Saverio Manetti

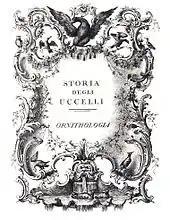
Title page of volume 4 "Storia degli Ucelli"

Manetti also took interest in agriculture and wrote a book on the varieties of wheat. He also wrote on wine and viniculture, "Oenologia toscana" (1773) under the pen-name of Giovanni Cosimo Villifranchi.